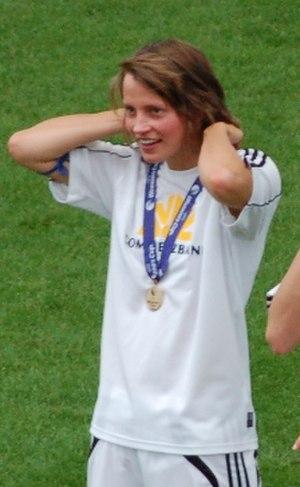
Sarah Günther-Werlein est une footballeuse internationale allemande née le 25 janvier 1983 à Brême. Elle a principalement évolué au poste de milieu de terrain au 1.FFC Francfort et en équipe d'Allemagne.